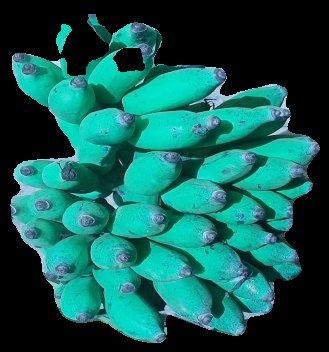
Variety: elakki-bale
Grade: grade3